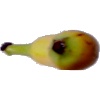
Label: banana_lady_finger